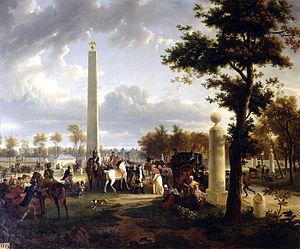
Rencontre de Napoléon et du pape Pie VII, le 25 novembre 1804
Le concordat de Fontainebleau est un traité signé entre le Saint-Siège de Pie VII et l’Empire français de Napoléon Iᵉʳ à Fontainebleau, le 25 janvier 1813 et promulgué le 13 février 1813.
Jean-Louis de Marne, parfois orthographié Demarne ou Demarnette, est un peintre et graveur de genre français, né à Bruxelles en 1752 et mort le 24 mars 1829 aux Batignolles.